Carl Frederick Wandel

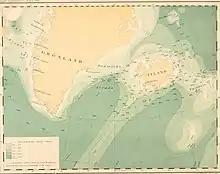
Map of the Danish Ingolf Expedition led by Wandel.

Carl Frederik Wandel (15 August 1843 – 21 April 1930) was a Danish naval officer and polar explorer. He was largely involved in hydrographic work.